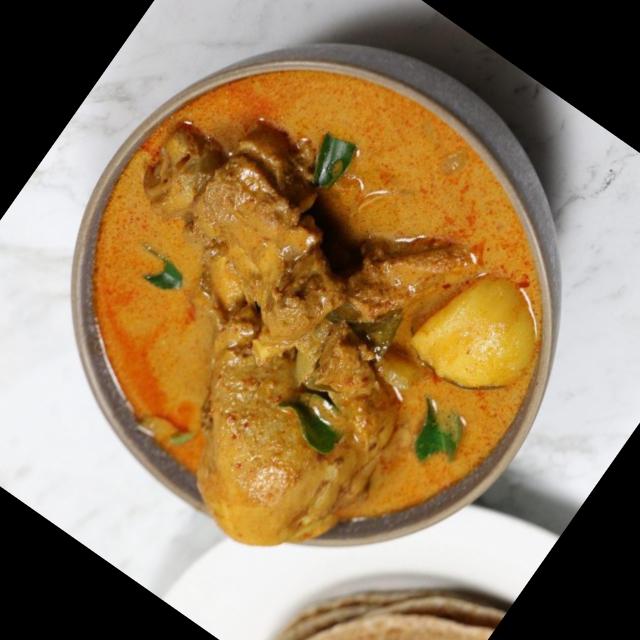
Dish: chicken_curry